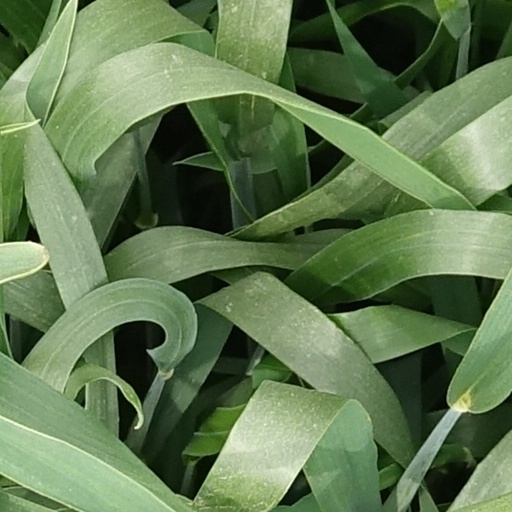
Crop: wheat